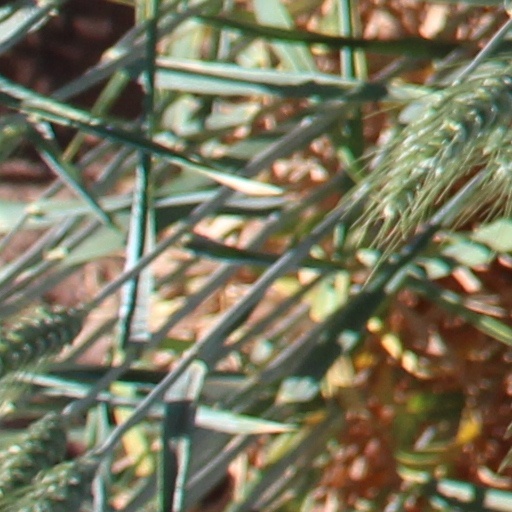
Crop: wheat